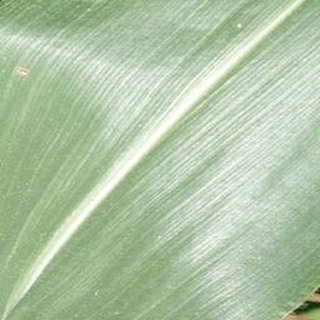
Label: healthy_corn